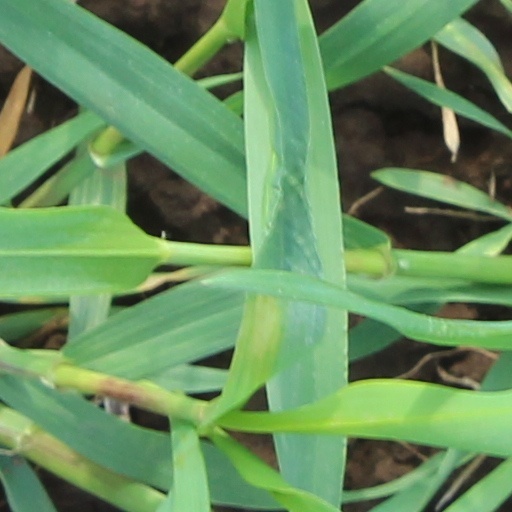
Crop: wheat